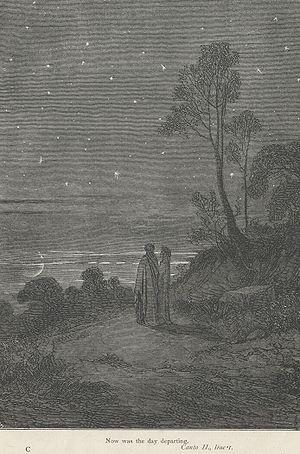
Le Chant II de l'Enfer sert de préface au cantica de Dante Alighieri, le vrai voyage vers l'Enfer ne commençant qu'au chant III. Le chant se déroule dans une forêt, nous sommes dans la nuit entre 7 et le 8 avril 1300, ou, selon d'autres commentateurs, entre le 24 et le 25 mars 1300.